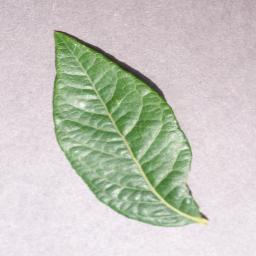
Label: Blueberry___healthy